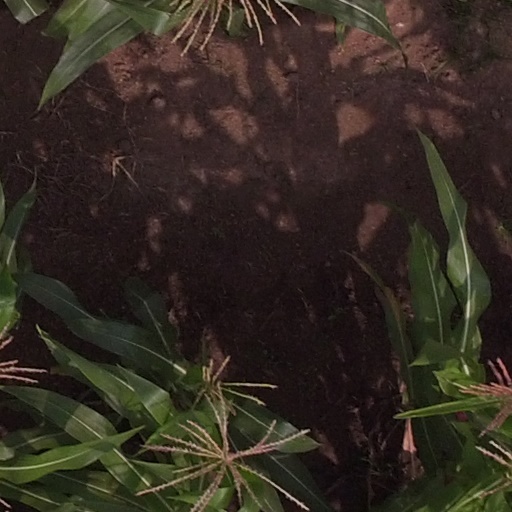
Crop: maize; corn